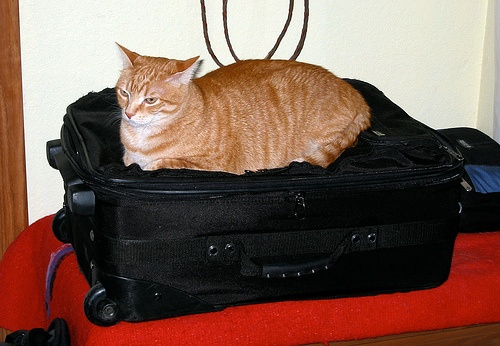
A cat laying on top of a black luggage.
A cat that is laying down on a suitcase.
An orange cat laying on top of a black piece of luggage.
A cat lays intently on a black suitcase.
a cat resting on top of a luggage bag resting on a bench seat